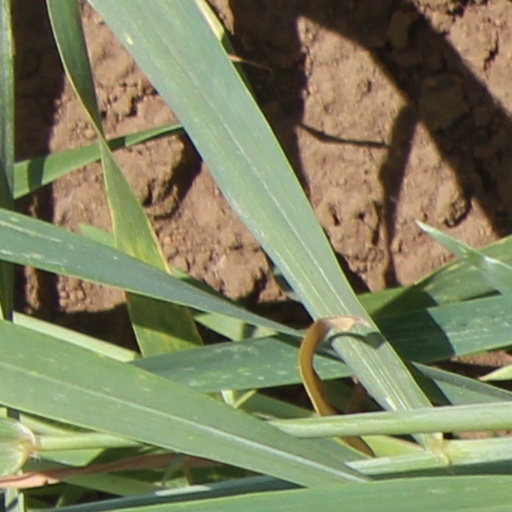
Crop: wheat